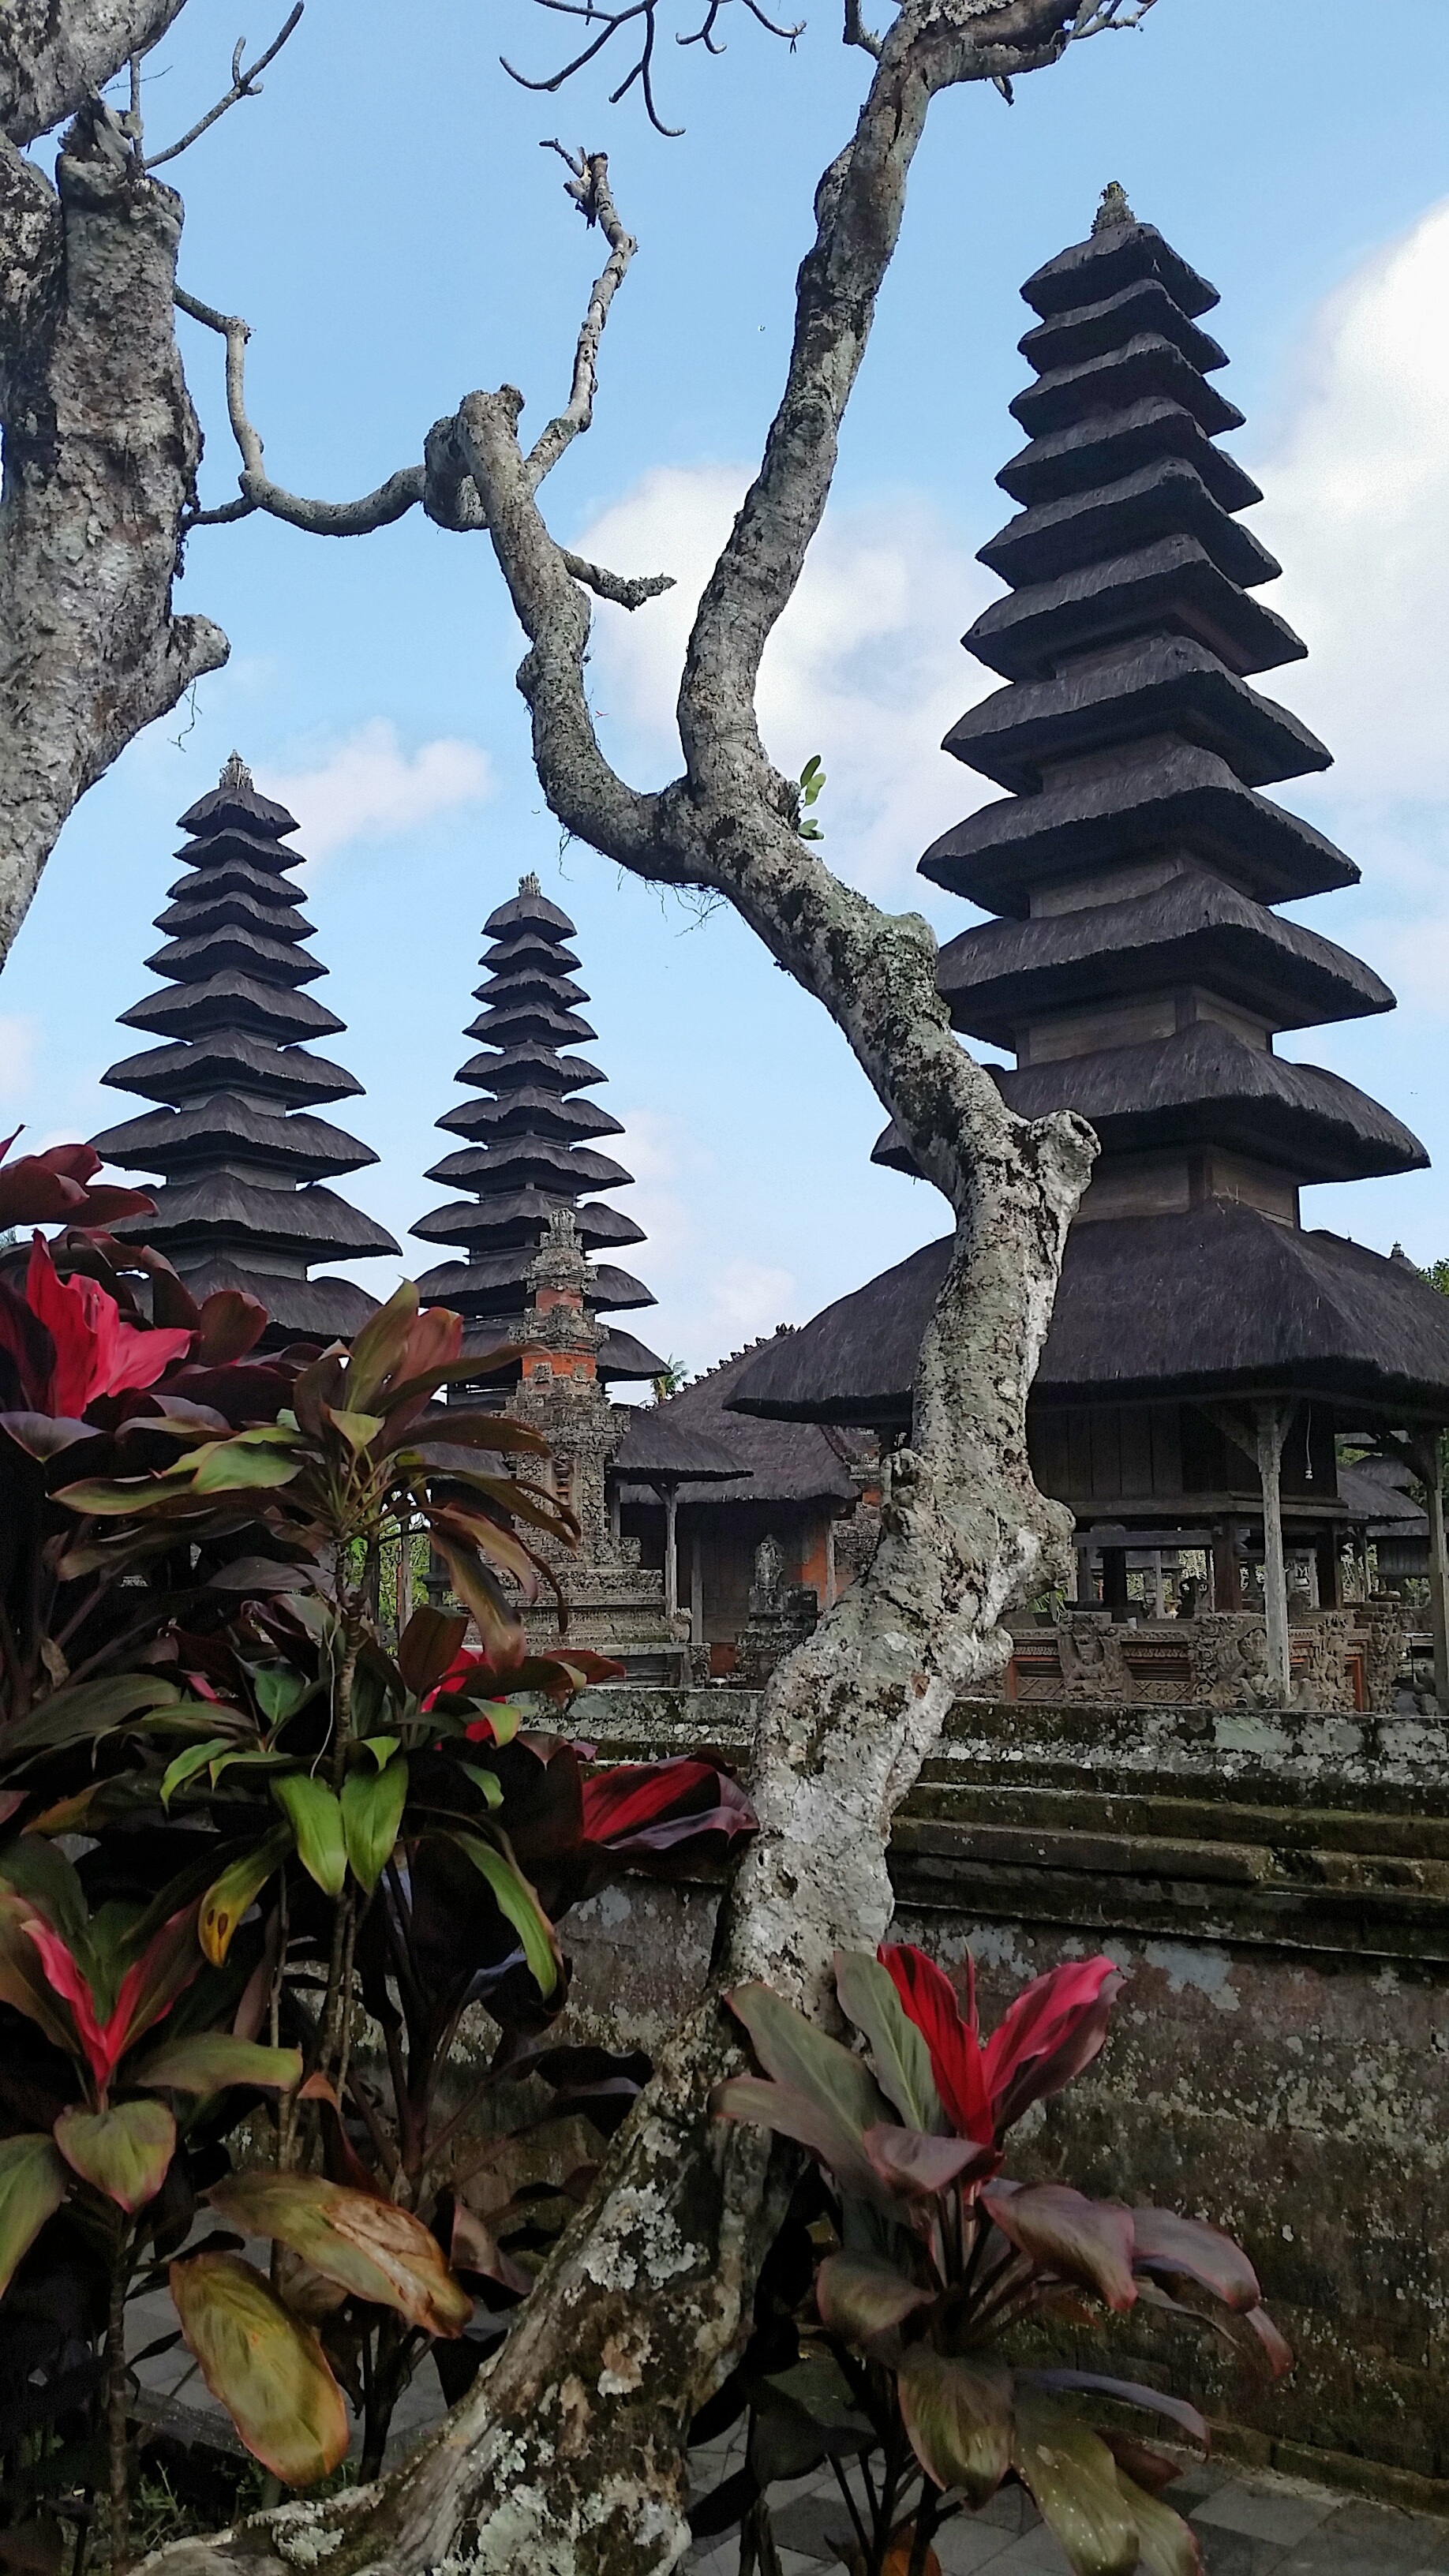
tree, architecture, plant, flower, tower, botany, garden, place of worship, temple, shrine, pagoda, wat, bali, hindu temple, taman ayun, shinto shrine, woody plant